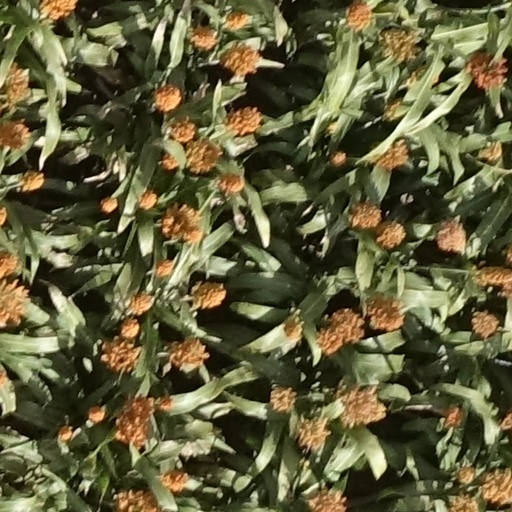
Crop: sorghum